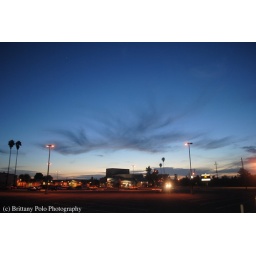
My favorite one, looks like a bird flying over